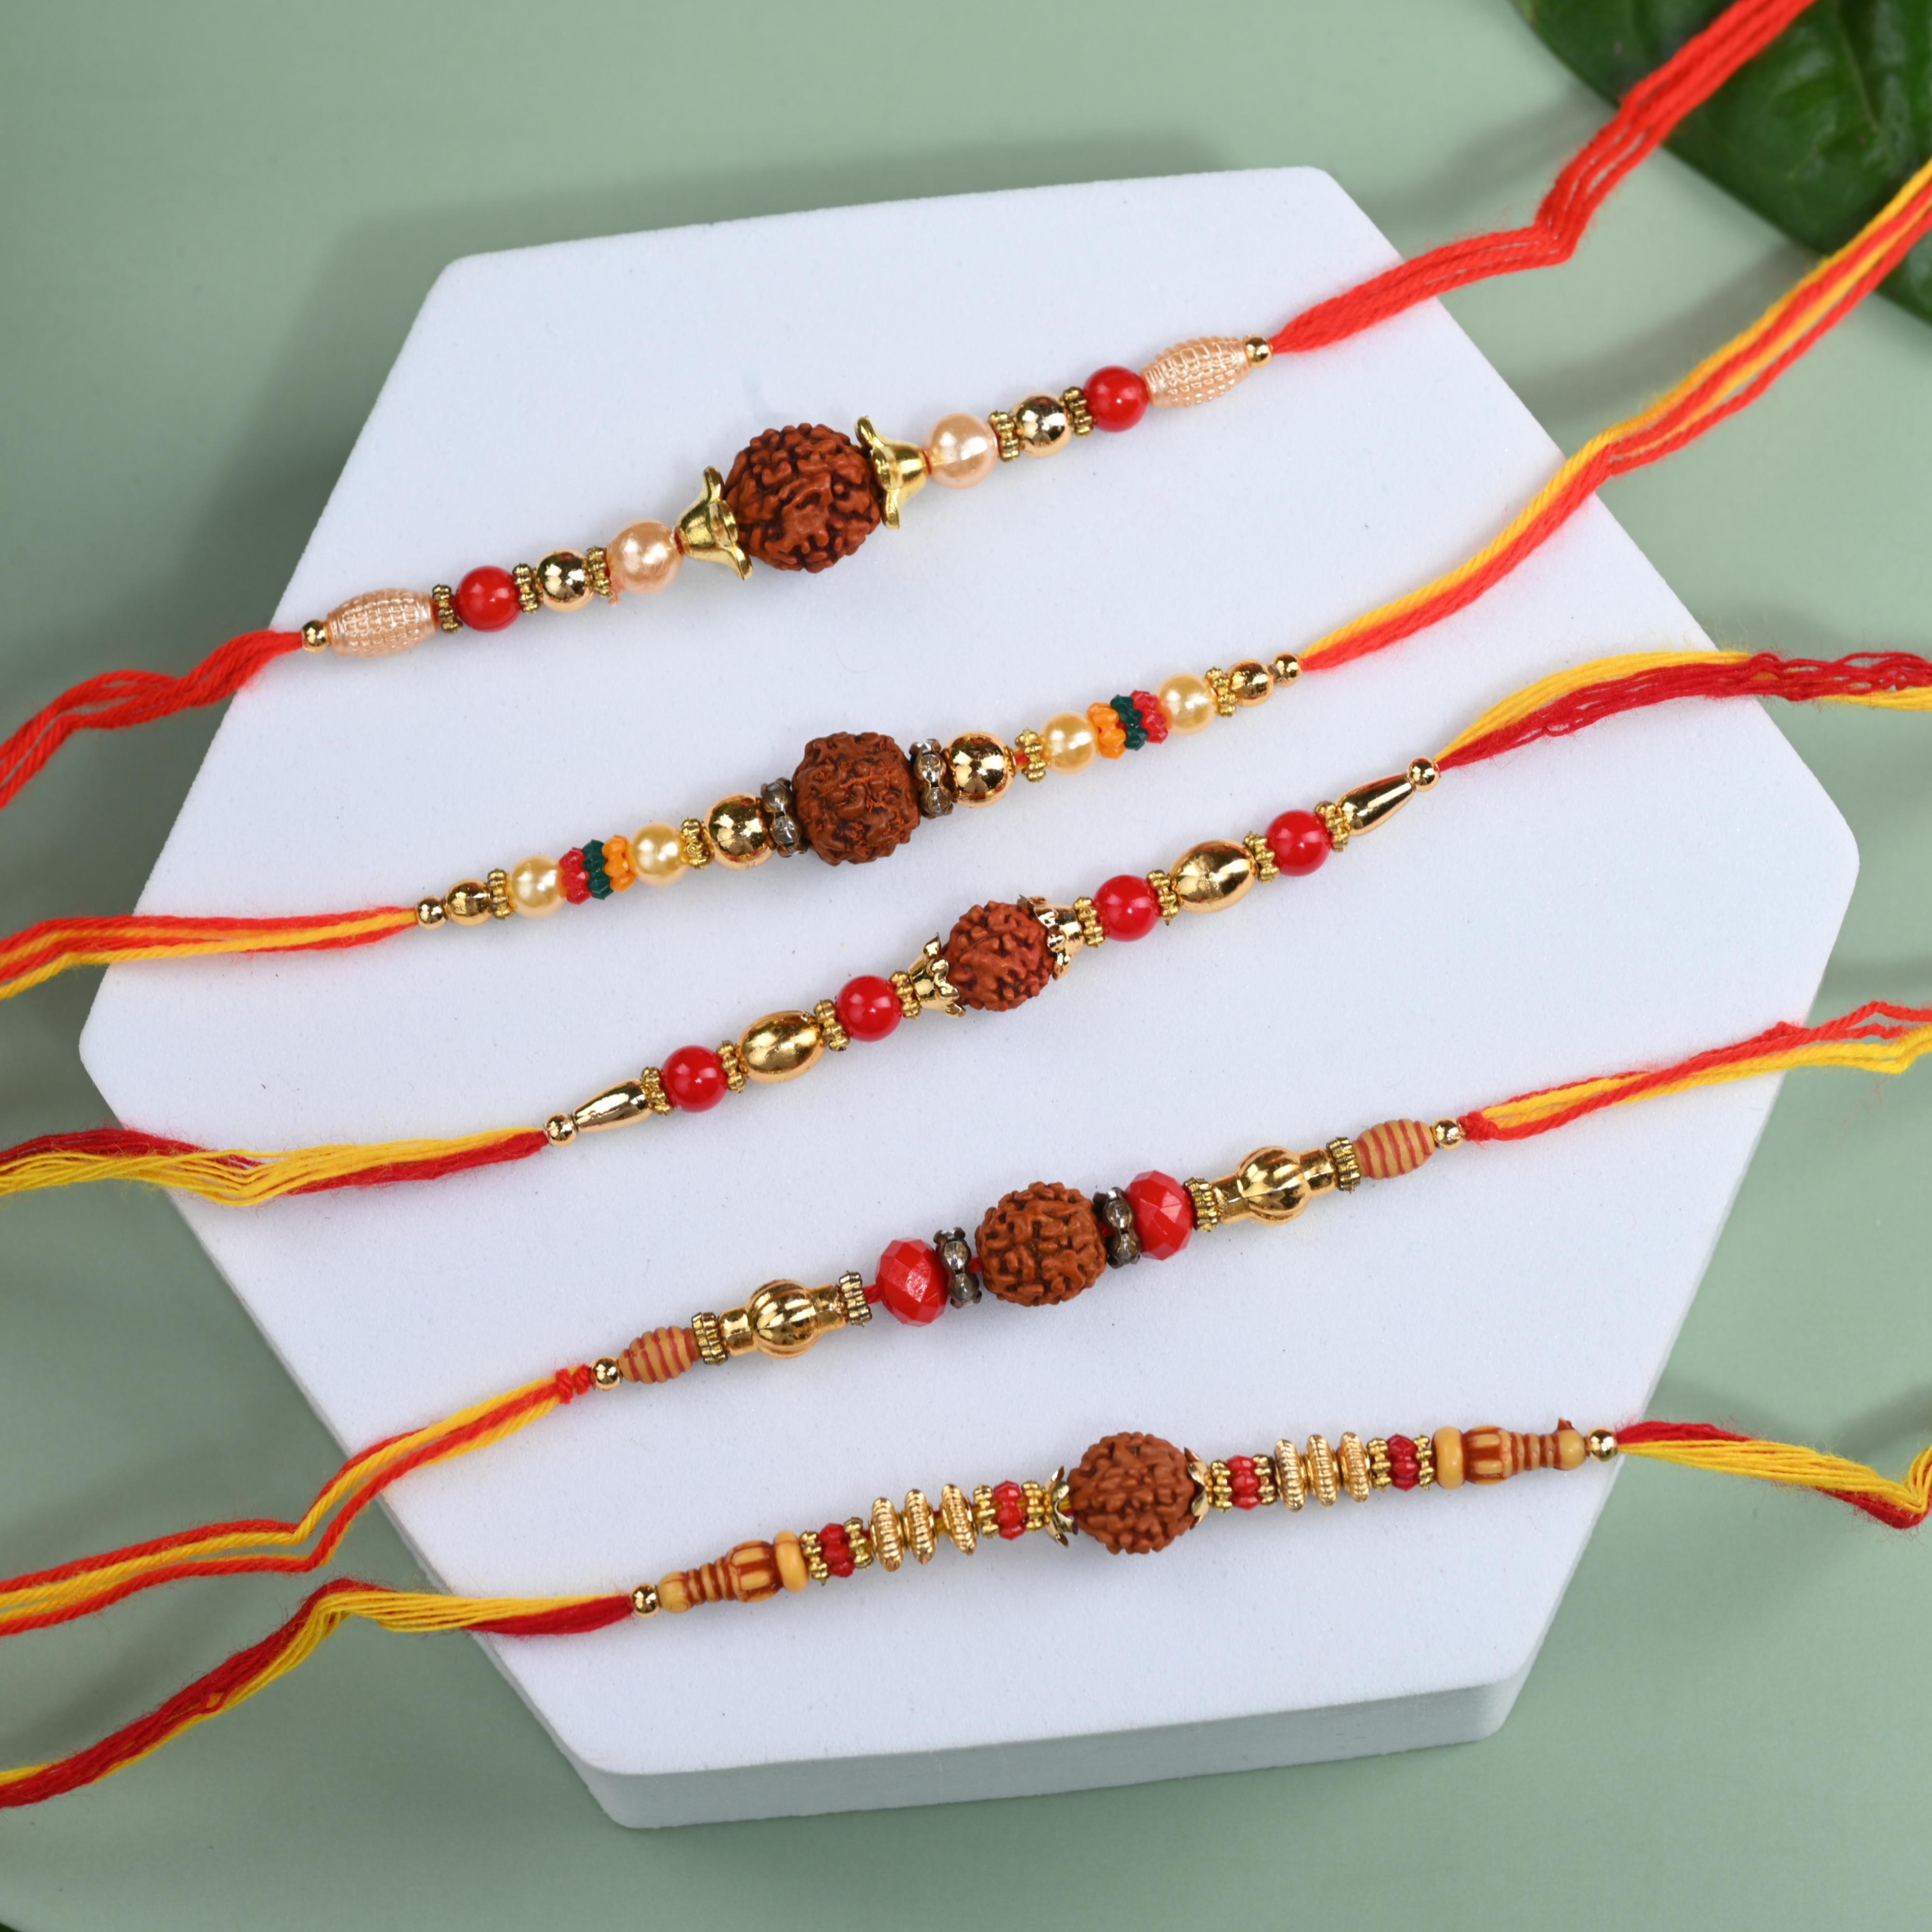
The Stone Aisle Set of 5 Divine Rudraksha Rakhis for Raksha Bandhan - Handcrafted Traditional Rakhi with Red Threads and Beads
Type: Rakhis
Brand: The Stone Aisle
Price: Rs. 179
Celebrate the sacred festival of Raksha Bandhan with our Set of 5 Divine Rudraksha Rakhis. Each Rakhi in this set is meticulously crafted with high-quality red threads and adorned with vibrant beads and sacred Rudraksha. The Rudraksha beads on each Rakhi symbolize spirituality, protection, and positive energy, making these Rakhis a perfect representation of the bond between brothers and sisters. These Rakhis are not only beautiful but also durable and comfortable to wear, thanks to the premium materials used in their creation. The intricate designs and colorful embellishments reflect the rich cultural heritage and traditional craftsmanship.Celebrate the sacred festival of Raksha Bandhan with our Set of 5 Divine Rudraksha Rakhis. Each Rakhi in this set is meticulously crafted with high-quality red threads and adorned with vibrant beads and sacred Rudraksha. The Rudraksha beads on each Rakhi symbolize spirituality, protection, and positive energy, making these Rakhis a perfect representation of the bond between brothers and sisters. These Rakhis are not only beautiful but also durable and comfortable to wear, thanks to the premium materials used in their creation. The intricate designs and colorful embellishments reflect the rich cultural heritage and traditional craftsmanship.Celebrate the sacred festival of Raksha Bandhan with our Set of 5 Divine Rudraksha Rakhis. Each Rakhi in this set is meticulously crafted with high-quality red threads and adorned with vibrant beads and sacred Rudraksha. The Rudraksha beads on each Rakhi symbolize spirituality, protection, and positive energy, making these Rakhis a perfect representation of the bond between brothers and sisters. These Rakhis are not only beautiful but also durable and comfortable to wear, thanks to the premium materials used in their creation. The intricate designs and colorful embellishments reflect the rich cultural heritage and traditional craftsmanship.Celebrate the sacred festival of Raksha Bandhan with our Set of 5 Divine Rudraksha Rakhis. Each Rakhi in this set is meticulously crafted with high-quality red threads and adorned with vibrant beads and sacred Rudraksha. The Rudraksha beads on each Rakhi symbolize spirituality, protection, and positive energy, making these Rakhis a perfect representation of the bond between brothers and sisters. These Rakhis are not only beautiful but also durable and comfortable to wear, thanks to the premium materials used in their creation. The intricate designs and colorful embellishments reflect the rich cultural heritage and traditional craftsmanship. Celebrate the sacred festival of Raksha Bandhan with our Set of 5 Divine Rudraksha Rakhis. Each Rakhi in this set is meticulously crafted with high-quality red threads and adorned with vibrant beads and sacred Rudraksha. The Rudraksha beads on each Rakhi symbolize spirituality, protection, and positive energy, making these Rakhis a perfect representation of the bond between brothers and sisters. These Rakhis are not only beautiful but also durable and comfortable to wear, thanks to the premium materials used in their creation. The intricate designs and colorful embellishments reflect the rich cultural heritage and traditional craftsmanship.
Features: Set of 5 Rudraksha Rakhis: This set includes five beautifully crafted Rakhis, each featuring a sacred Rudraksha bead, perfect for celebrating Raksha Bandhan.,Premium Quality Materials: Made with high-quality red threads and adorned with durable beads and Rudraksha, ensuring longevity and comfort for all-day wear.,Intricate Handcrafted Details: Each Rakhi showcases intricate designs with Rudraksha and colorful beads, reflecting traditional craftsmanship.,Perfect for Raksha Bandhan: Ideal for sisters to tie on their brothers' wrists, symbolizing the sacred bond of protection and love during Raksha Bandhan.,Gift-Ready Packaging: Comes beautifully packaged, ready to be gifted, making it an excellent choice for celebrating Raksha Bandhan.